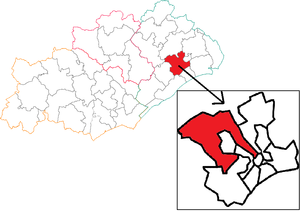
Situation du canton dans le département de l'Hérault.
Le canton de Montpellier 10 est situé dans l'Hérault, dans l'arrondissement de Montpellier.